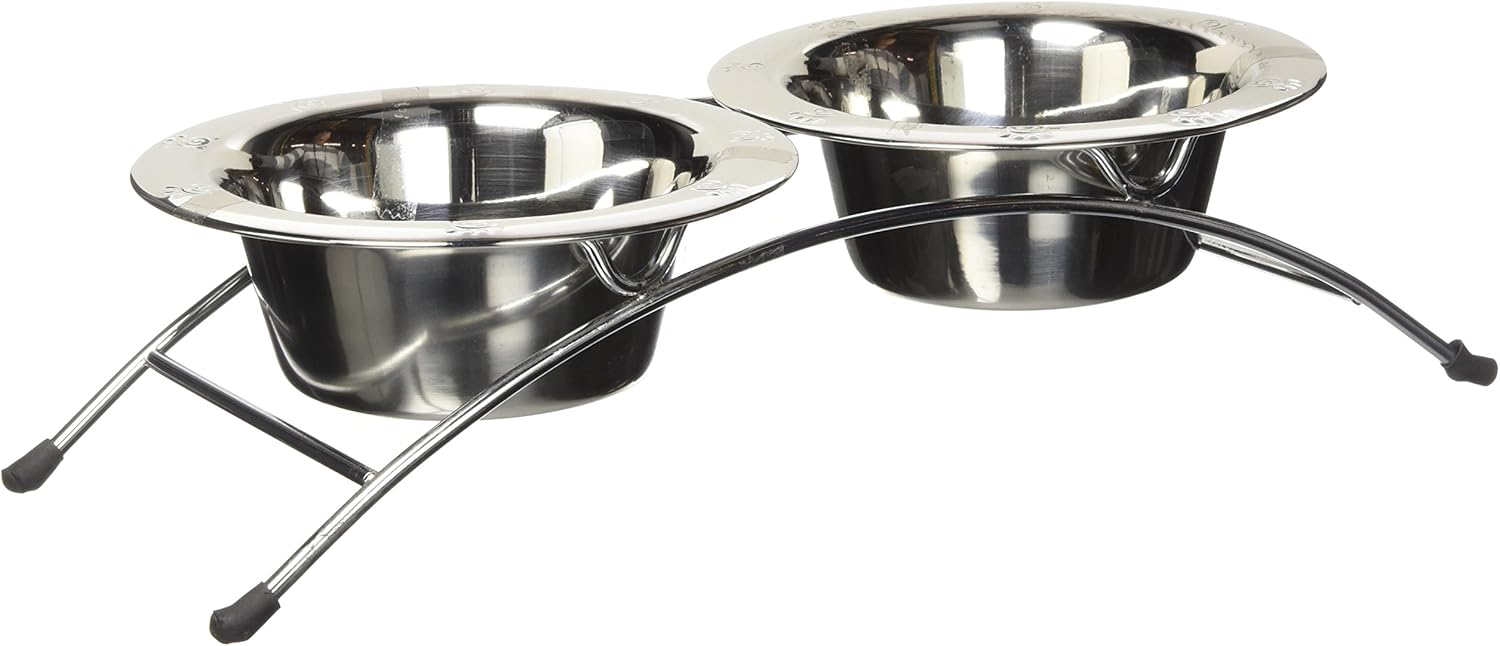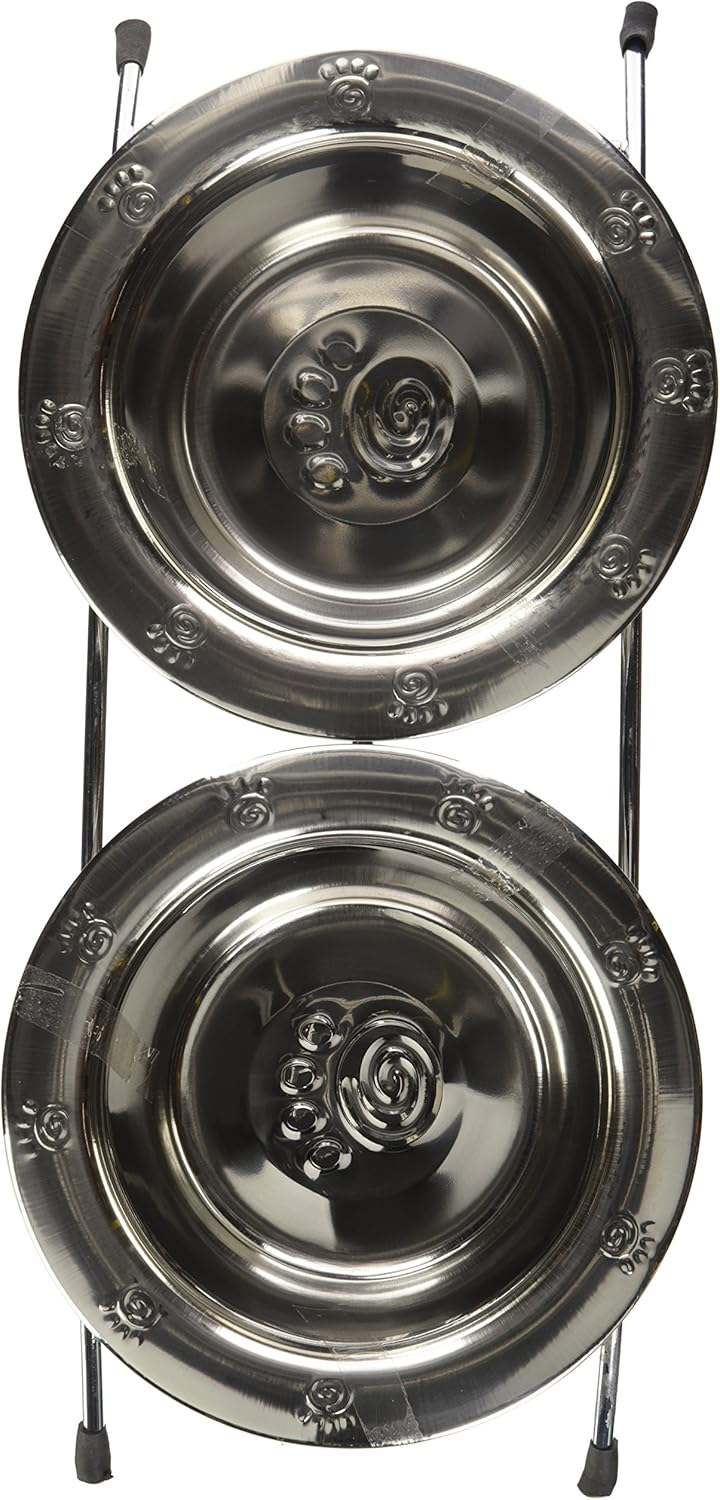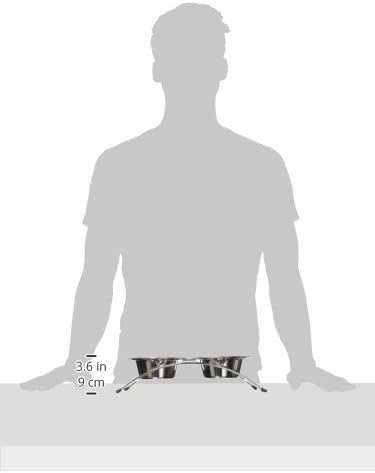
Petrageous 60063 Aruba Raised Metal Ant-Slip Dog Feeder with Two 2-Cups Capacity Dishwasher Safe Stainless Steel Bowls 14-Inch Length 3.5-Inch Tall for Small Dogs and Cats of Any Size, Metallic
Category: Pet Supplies
Petrageous Designs, Aruba arched metal anti-slip dog diner. Raised and removable stainlees steel bowls hold 2 cups capacity. Raised pet feeders promote healthy pet feeding and watering. They make it easy to organize the dog or cat eating area. Our stainless bowls are dishwasher safe for easy cleaning.
Features: HEALTHY FEEDING AND DRINKING – Elevated dog and cat bowls promote healthy eating and drinking habits by enabling food and water to pass easier through the pet’s digestive system | LESS STRESS – Raised bowls allow dogs and cats to access their food and water at more balanced level which takes stress off of their joints | SAFE AND CONVENIENT – Feeder stand with non-skid, anti-slip rubber feet protects from spills and scratching, with dishwasher safe bowls that are easy to keep clean | DECORATIVE AND FUNCTIONAL – Raised stainless steel bowls are removable and designed to match with modern home decor | STURDY FEEDER FRAME– A durable steel raised feeding tray secures the stainless steel dog bowls and offers a stable raised surface for pets to eat and drink | 2 CUP CAPACITY – Each removable stainless steel bowl holds 2 cups measured in liquid form and is designed to hold wet food, dry food or water | VERSATILE – Raised bowls and diners are ideal for dogs, cats, puppies, kittens or any household pet